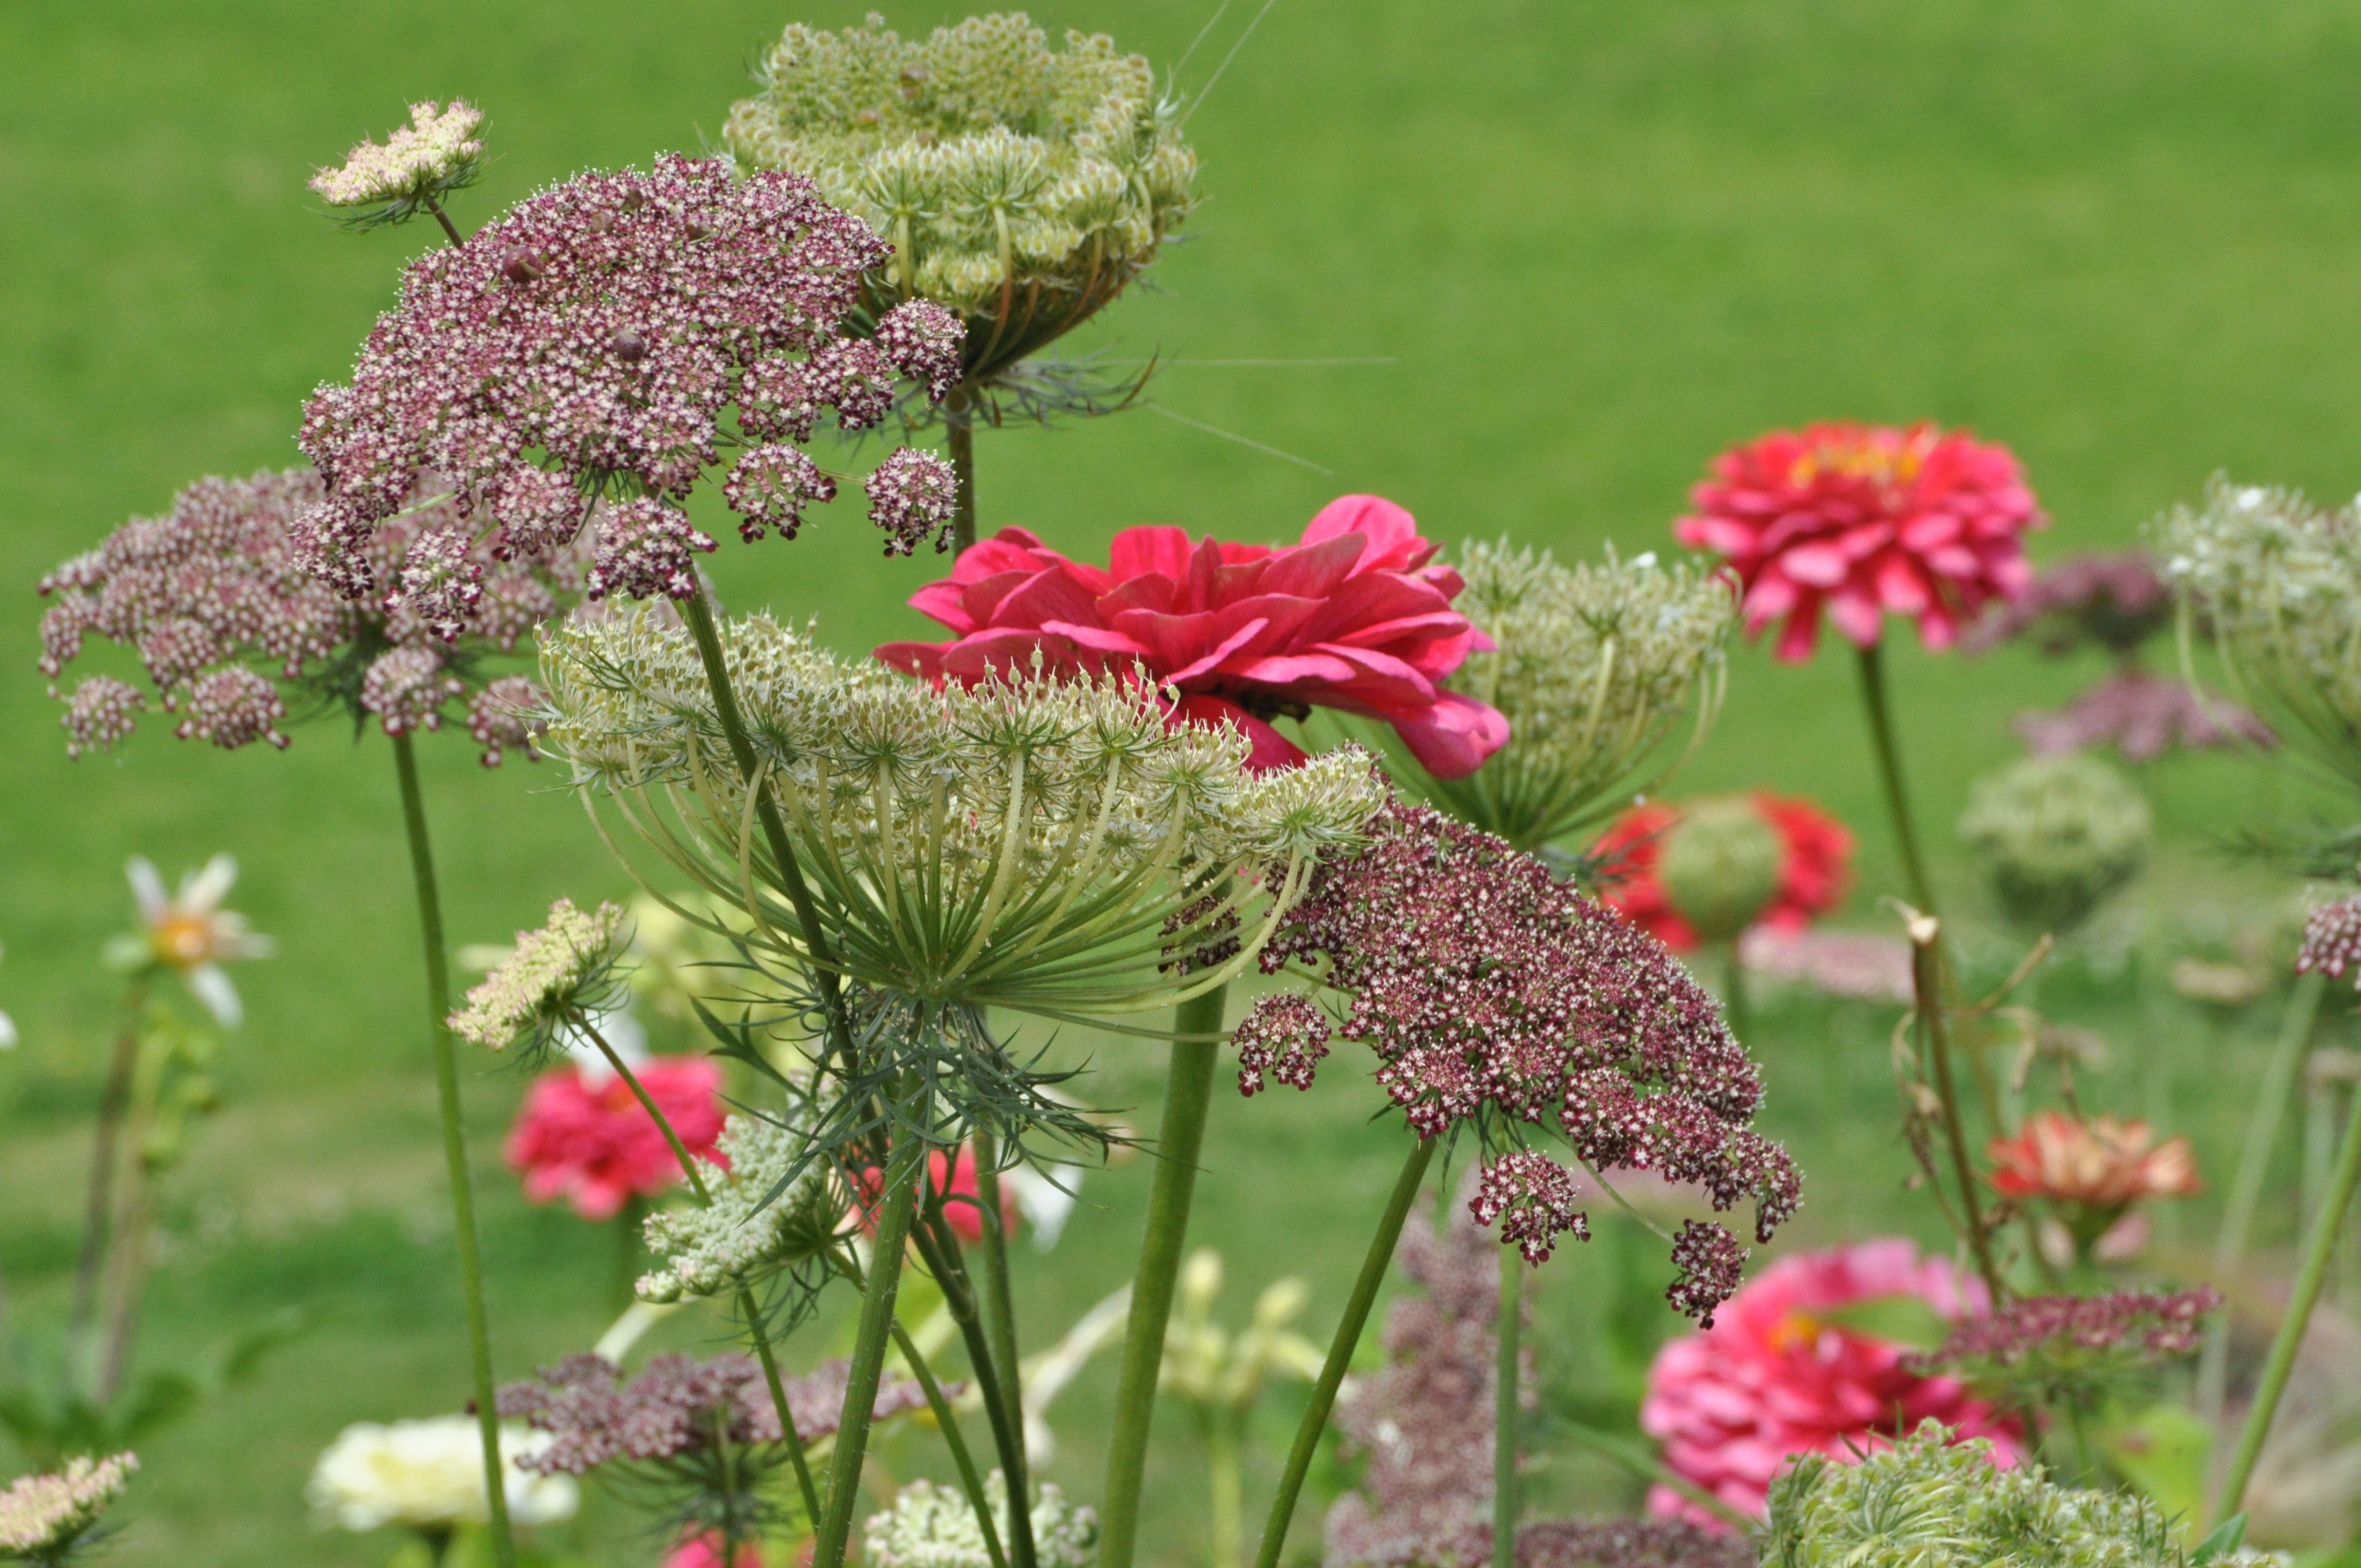
plant, meadow, prairie, flower, herb, color, insect, botany, garden, flora, wildflower, flowers, bed, flower meadow, yarrow, cottage garden, flowering plant, daisy family, discounts, annual plant, land plant